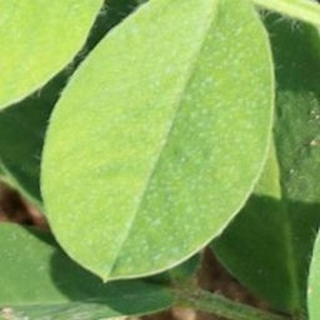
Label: healthy_groundnut